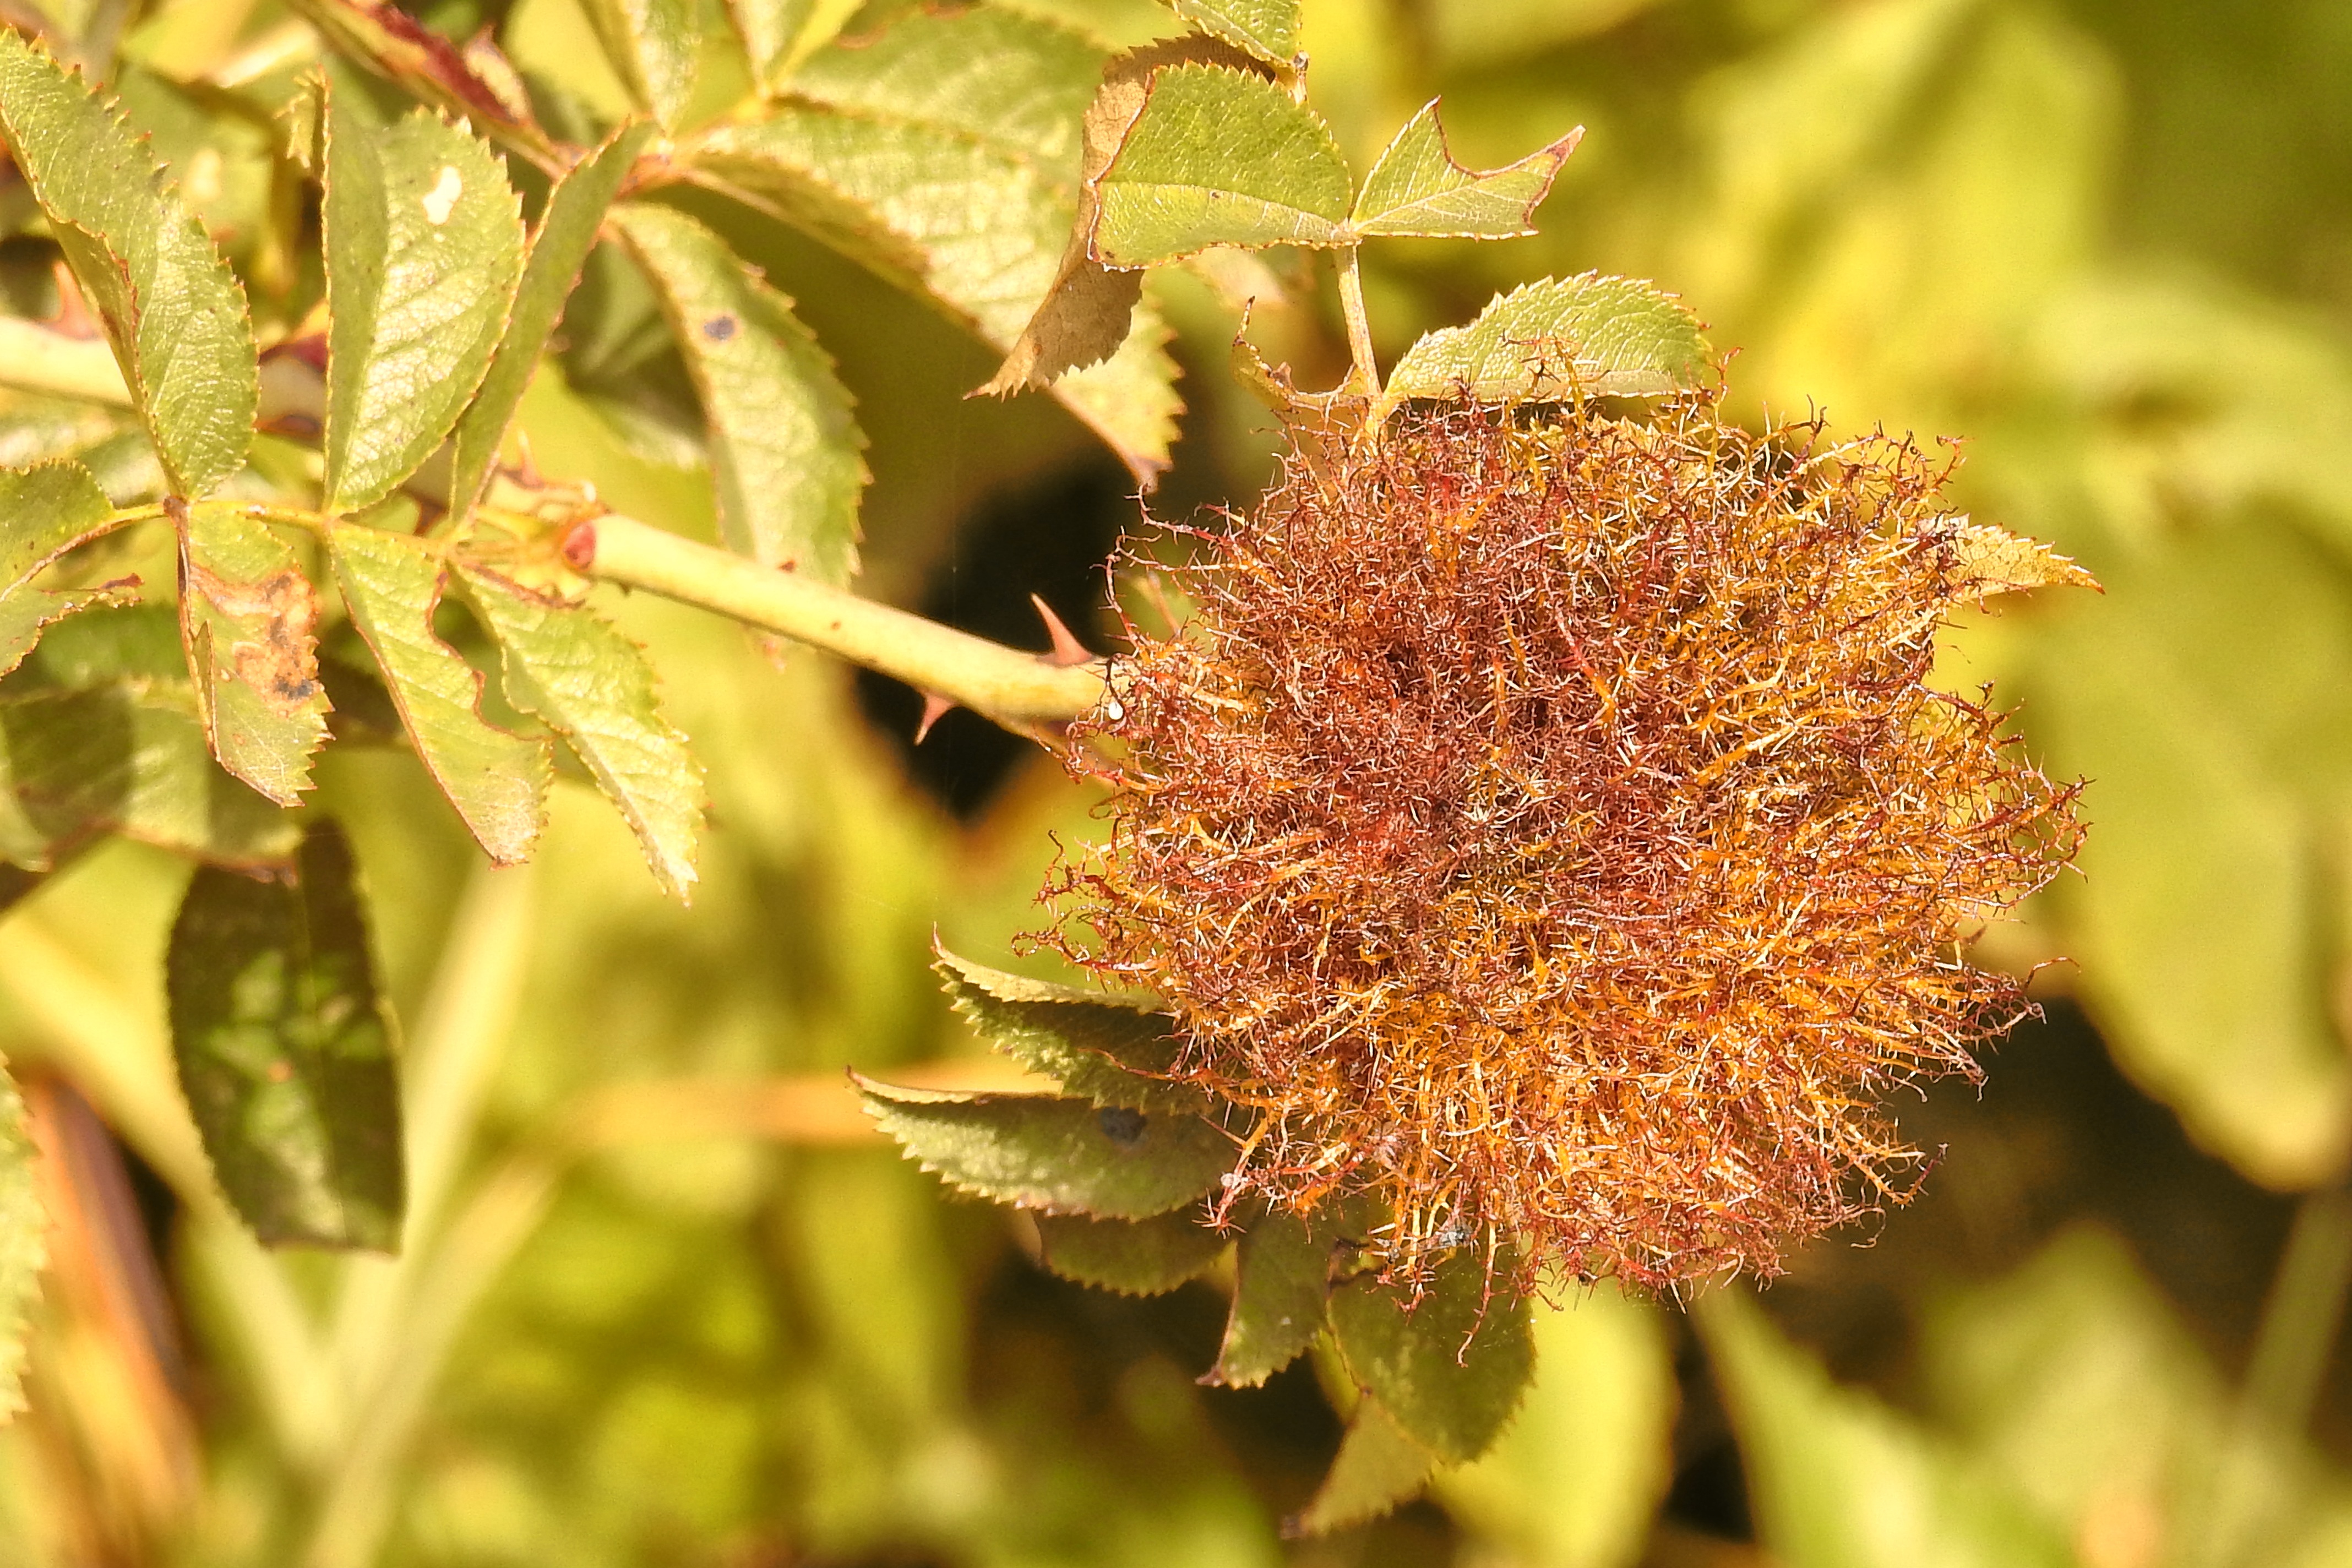
tree, nature, plant, leaf, flower, food, produce, autumn, botany, flora, wildflower, close up, seeds, shrub, rose hip, macro photography, flowering plant, rosehip seed, land plant, thorns spines and prickles